Mahlathini and the Mahotella Queens

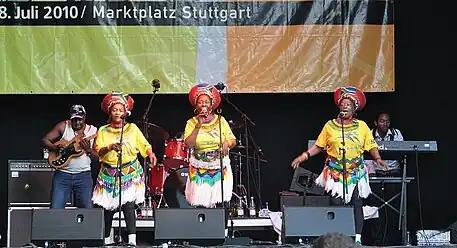
Three of the Mahotella Queens left to right: Nobesuthu Mbadu, Hilda Tloubatla, Mildred Mangxola

Black South African musicians received little money and it was difficult to get air time on local radio stations, so often they performed outside record stores to attract audiences. The band began by cutting 78 record copies of their first collection of songs and playing their music in the street, they went on to recording hundreds of hit singles. Throughout the late 1960s and early 1970s, Mahlathini and the Mahotella Queens dominated South African music, notching up many recordings from their debut "Orlando Train" to songs like "Uyavutha Umlilo" (Music Inferno), "Sengikala Ngiyabeleka" (Crying And Running Away), "Thoko", "Sithunyiwe", "Pitsa Tse Kgolo", "Ngikhala Ngiyabaleka" and "Izulu Liyaduduma". Some of their more successful singles were compiled onto albums such as "Meet the Mahotella Queens" (their first LP), "Indoda Mahlathini", "Marena", "Marks Umthakathi" and "Umculo Kawupheli".